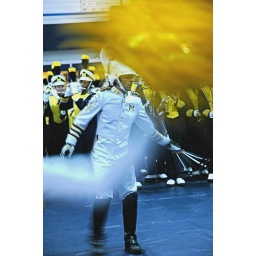
in the field house